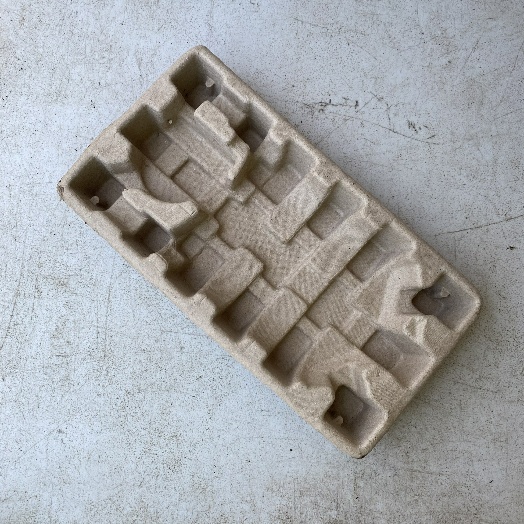
Label: Cardboard